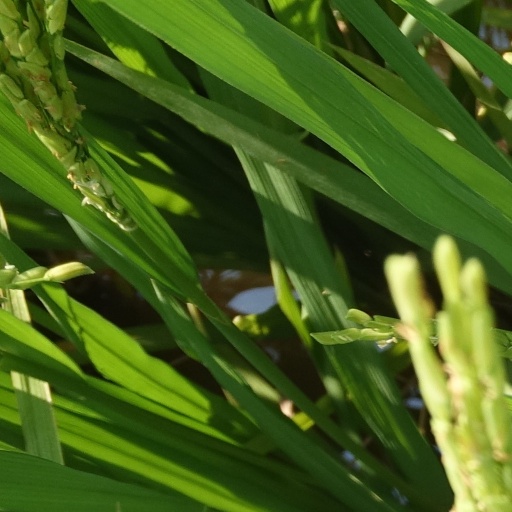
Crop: rice